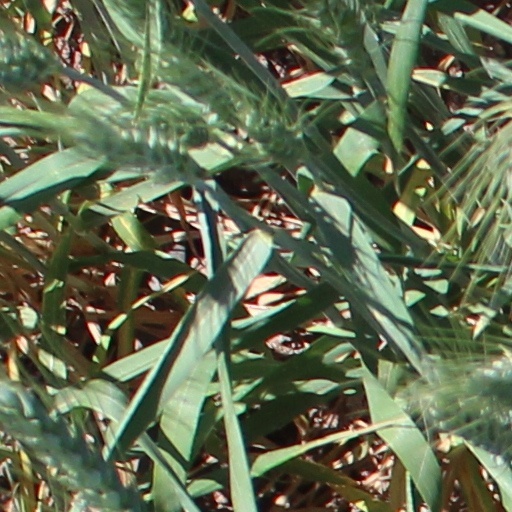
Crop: wheat